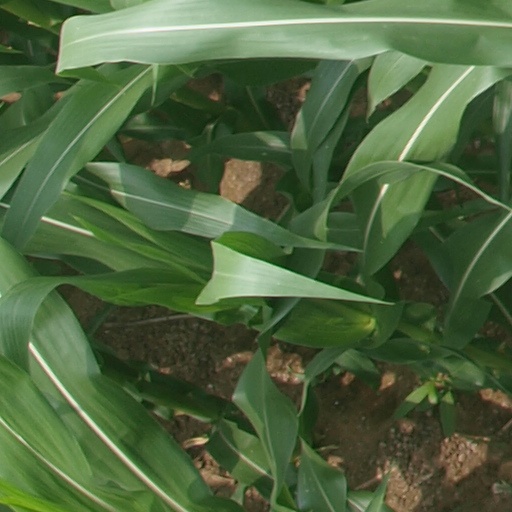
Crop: maize; corn